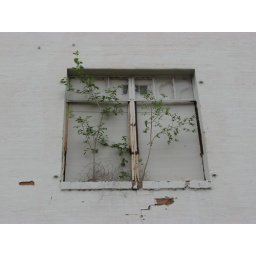
Spotted this scrappy tree coming out of the old Union Bankers building in the Deep Ellum area of Dallas.